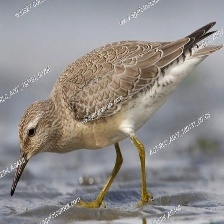
Species: RED KNOT
Scientific name: CALIDRIS CANUTUS
ImageNet parent category: red-backed_sandpiper